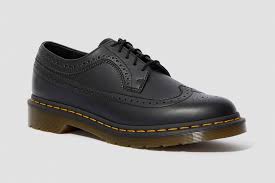
Label: Brogue